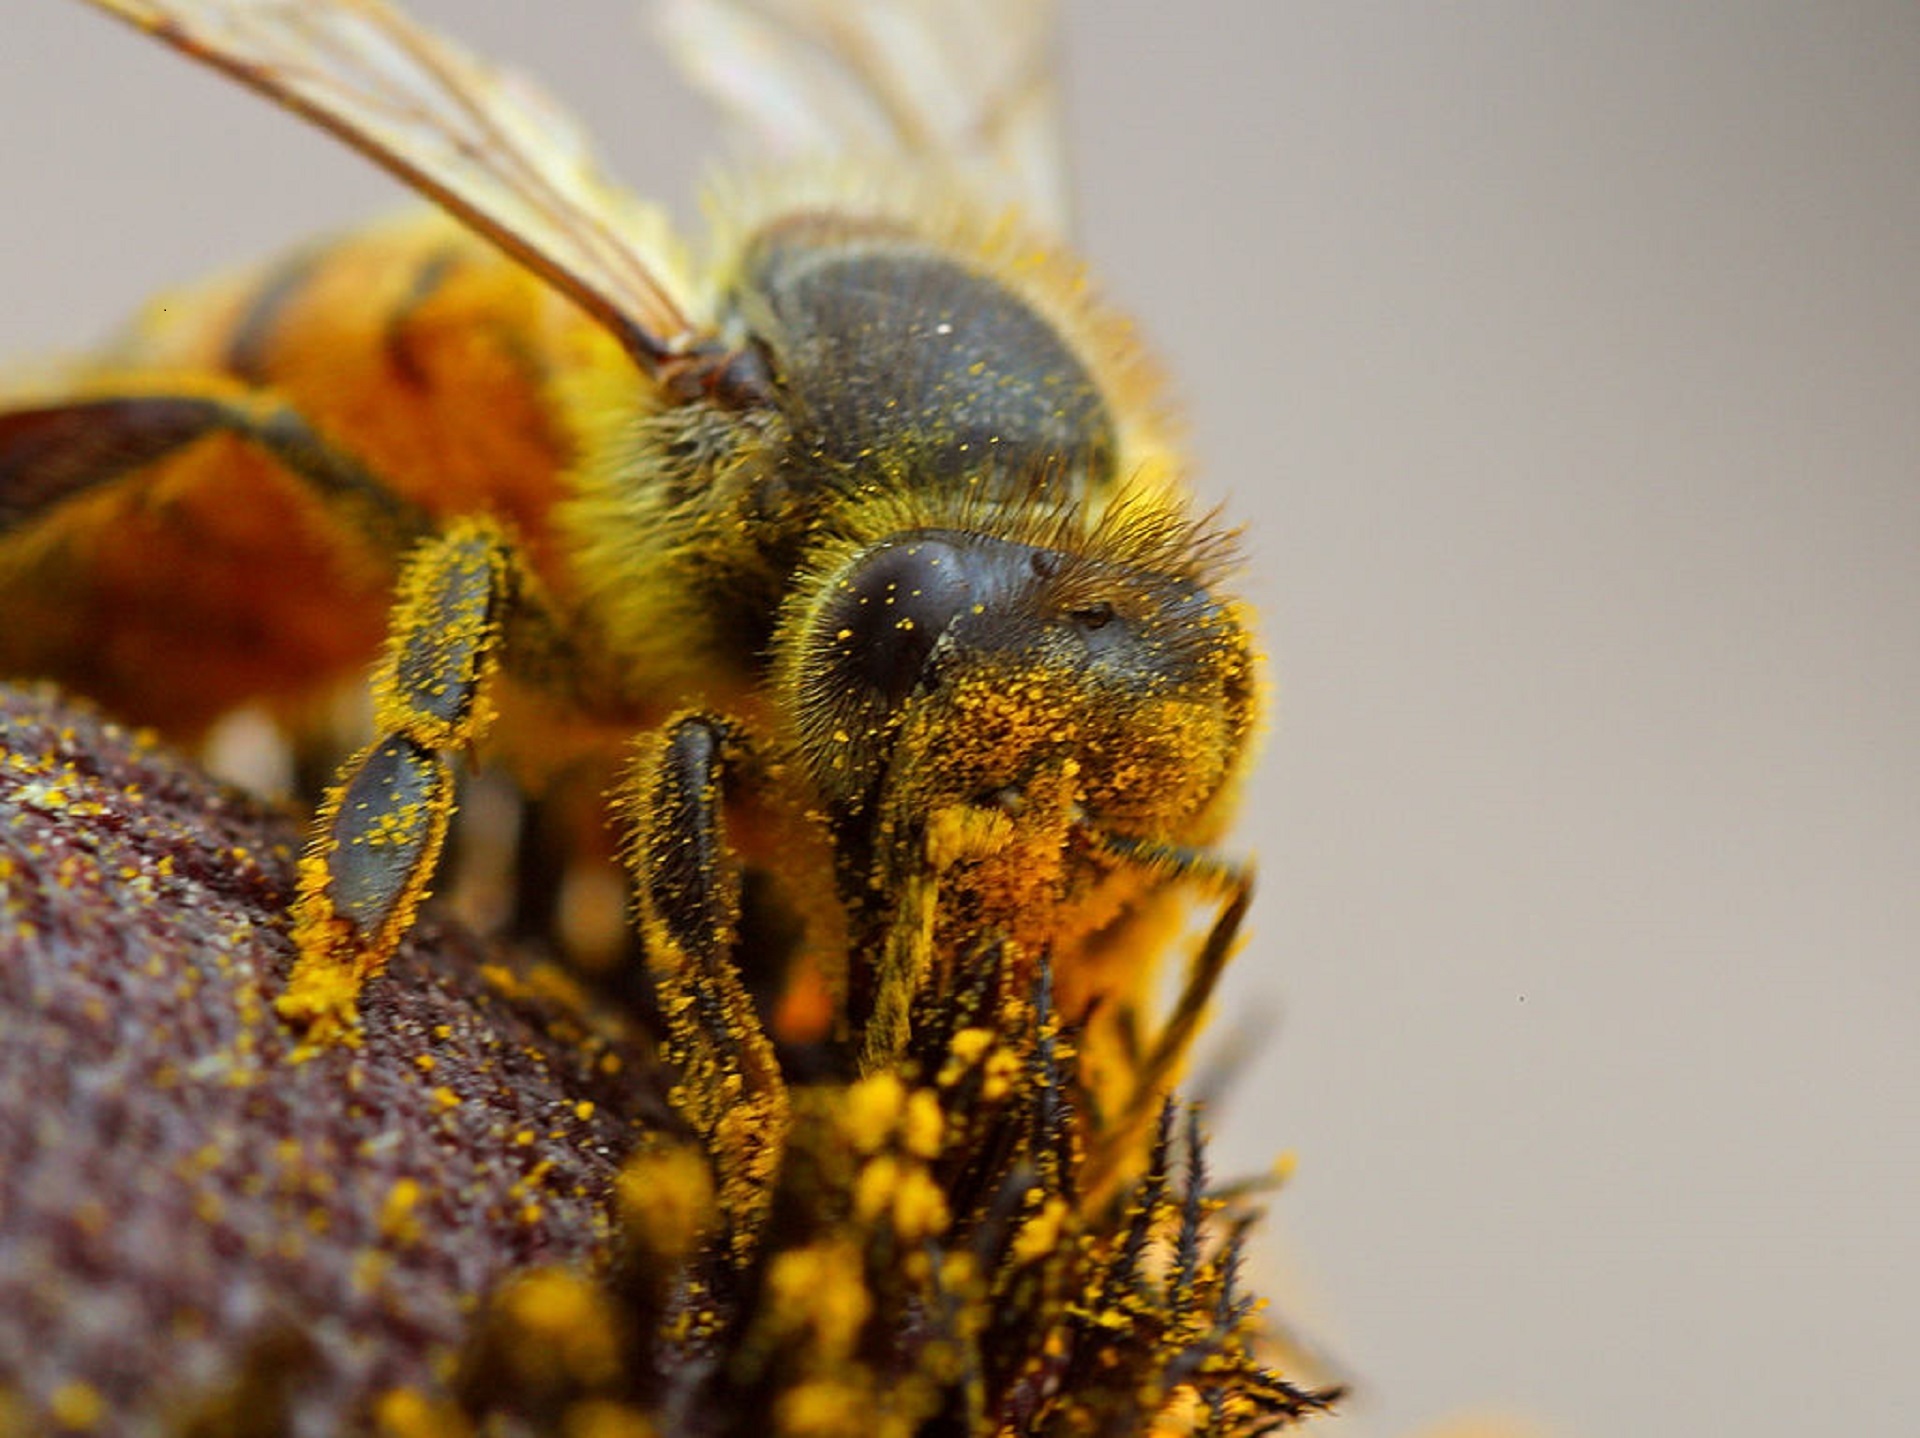
working, photography, flower, wildlife, pollen, insect, macro, bug, yellow, flora, fauna, sunflower, invertebrate, close up, bee, wasp, nectar, macro photography, honey bee, membrane winged insect, bee pollinating